Odontarrhena chondrogyna

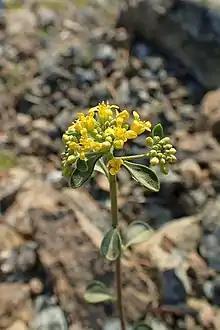

The plant is a much branched subshrub with suberect, woody-at-base, stems, 20–50 cm high. Leaves alternate, simple, entire, grey-green, thick, obovoid to suborbicular, 8-16 x 7–13 mm, with short stellate hairs. Flowers actinomorphic, in terminal corymbose inflorescences, golden yellow, with 4 petals and sepals. Flowers April–June. Fruit an obovoid silicle with short stellate hairs.